Welcome to Dead House

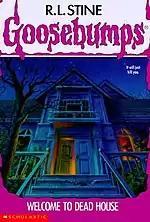
First edition cover

Welcome to Dead House is the first book in the original "Goosebumps" book series, written by R. L. Stine. It was first published in July 1992 along with "Stay Out of the Basement" and "Monster Blood", the second and third books. Additionally, it was re-released in 2010 as the thirteenth book under the "Classic Goosebumps" title, featuring new artwork by Brandon Dorman.